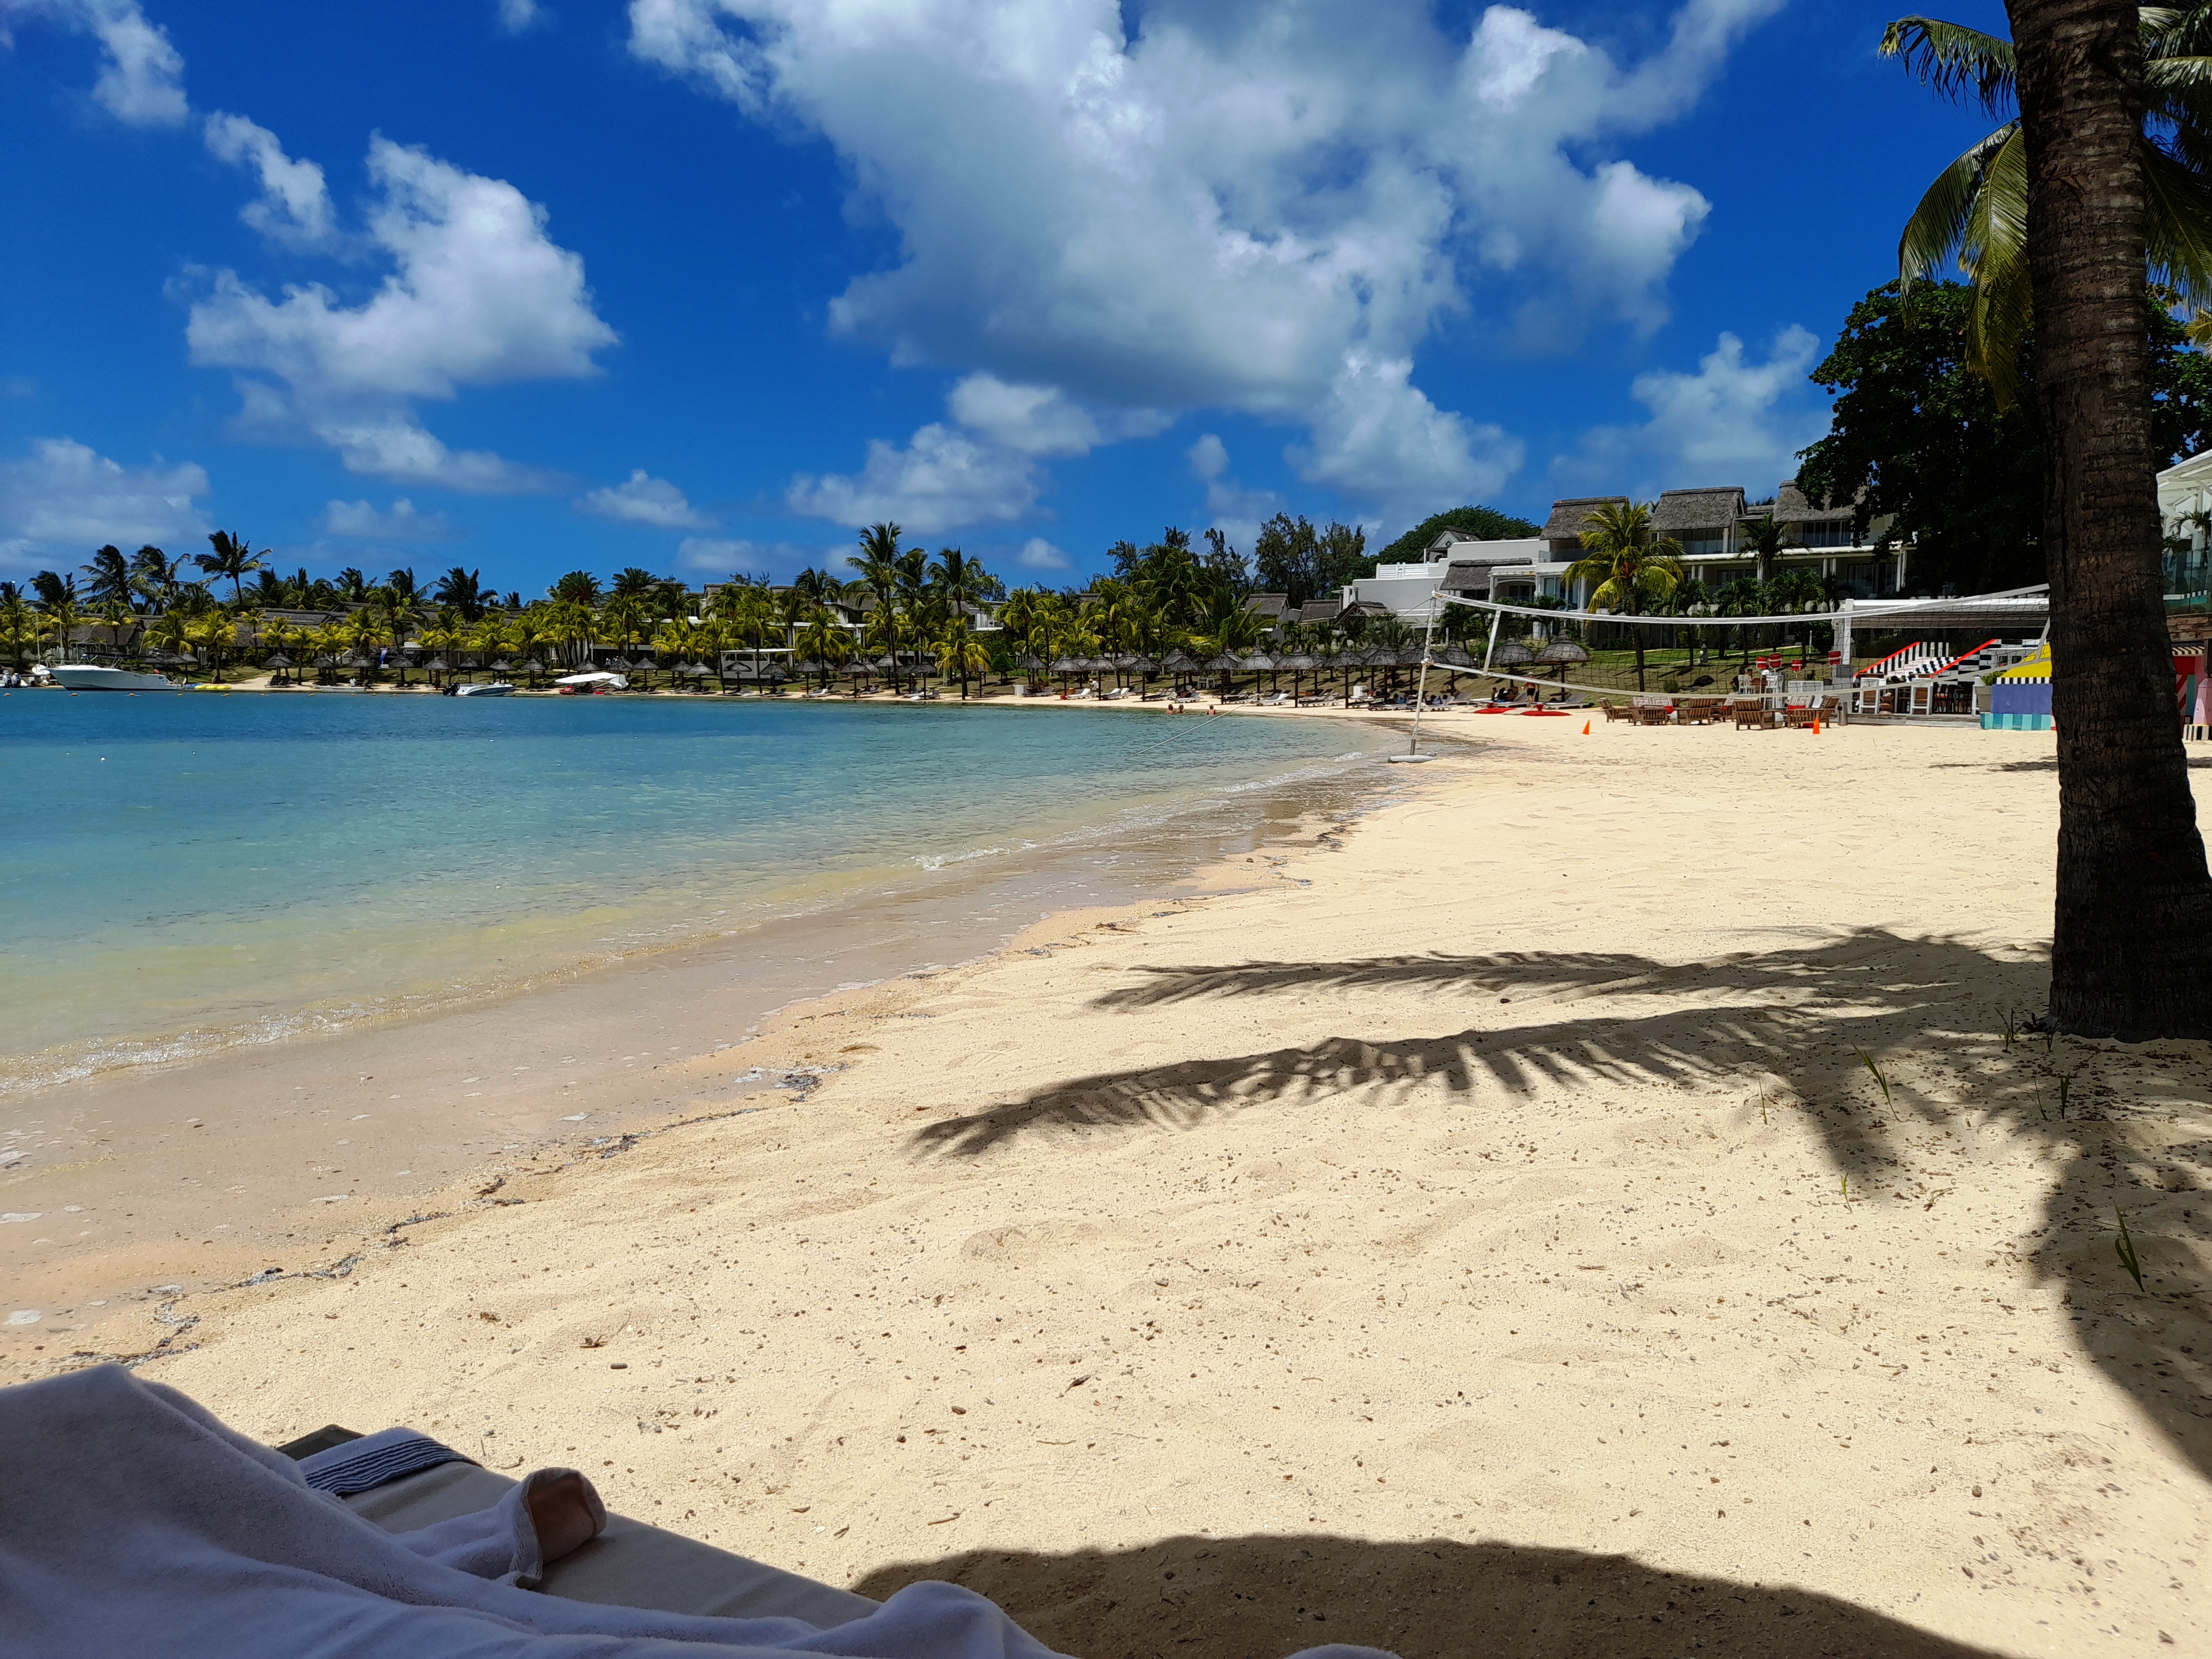
mauritius beach, Grand Gaube, Hotel LUX, cloud, water, sky, daytime, azure, natural environment, tree, beach, plant, coastal and oceanic landforms, arecales, People on beach, travel, shade, sand, aqua, morning, horizon, summer, leisure, landscape, shore, palm tree, wind wave, building, lake, human leg, holiday, cumulus, caribbean, foot, coast, ocean, tropics, wood, tourism, wave, bay, shadow, island, headland, singing sand, resort, resort town, fun, vacation, barefoot, sea, shoal, inlet, toe, sun tanning, rock, ankle